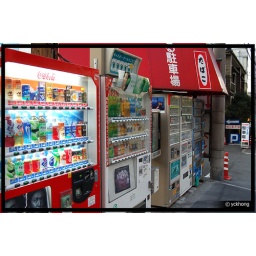
vending machine near the street